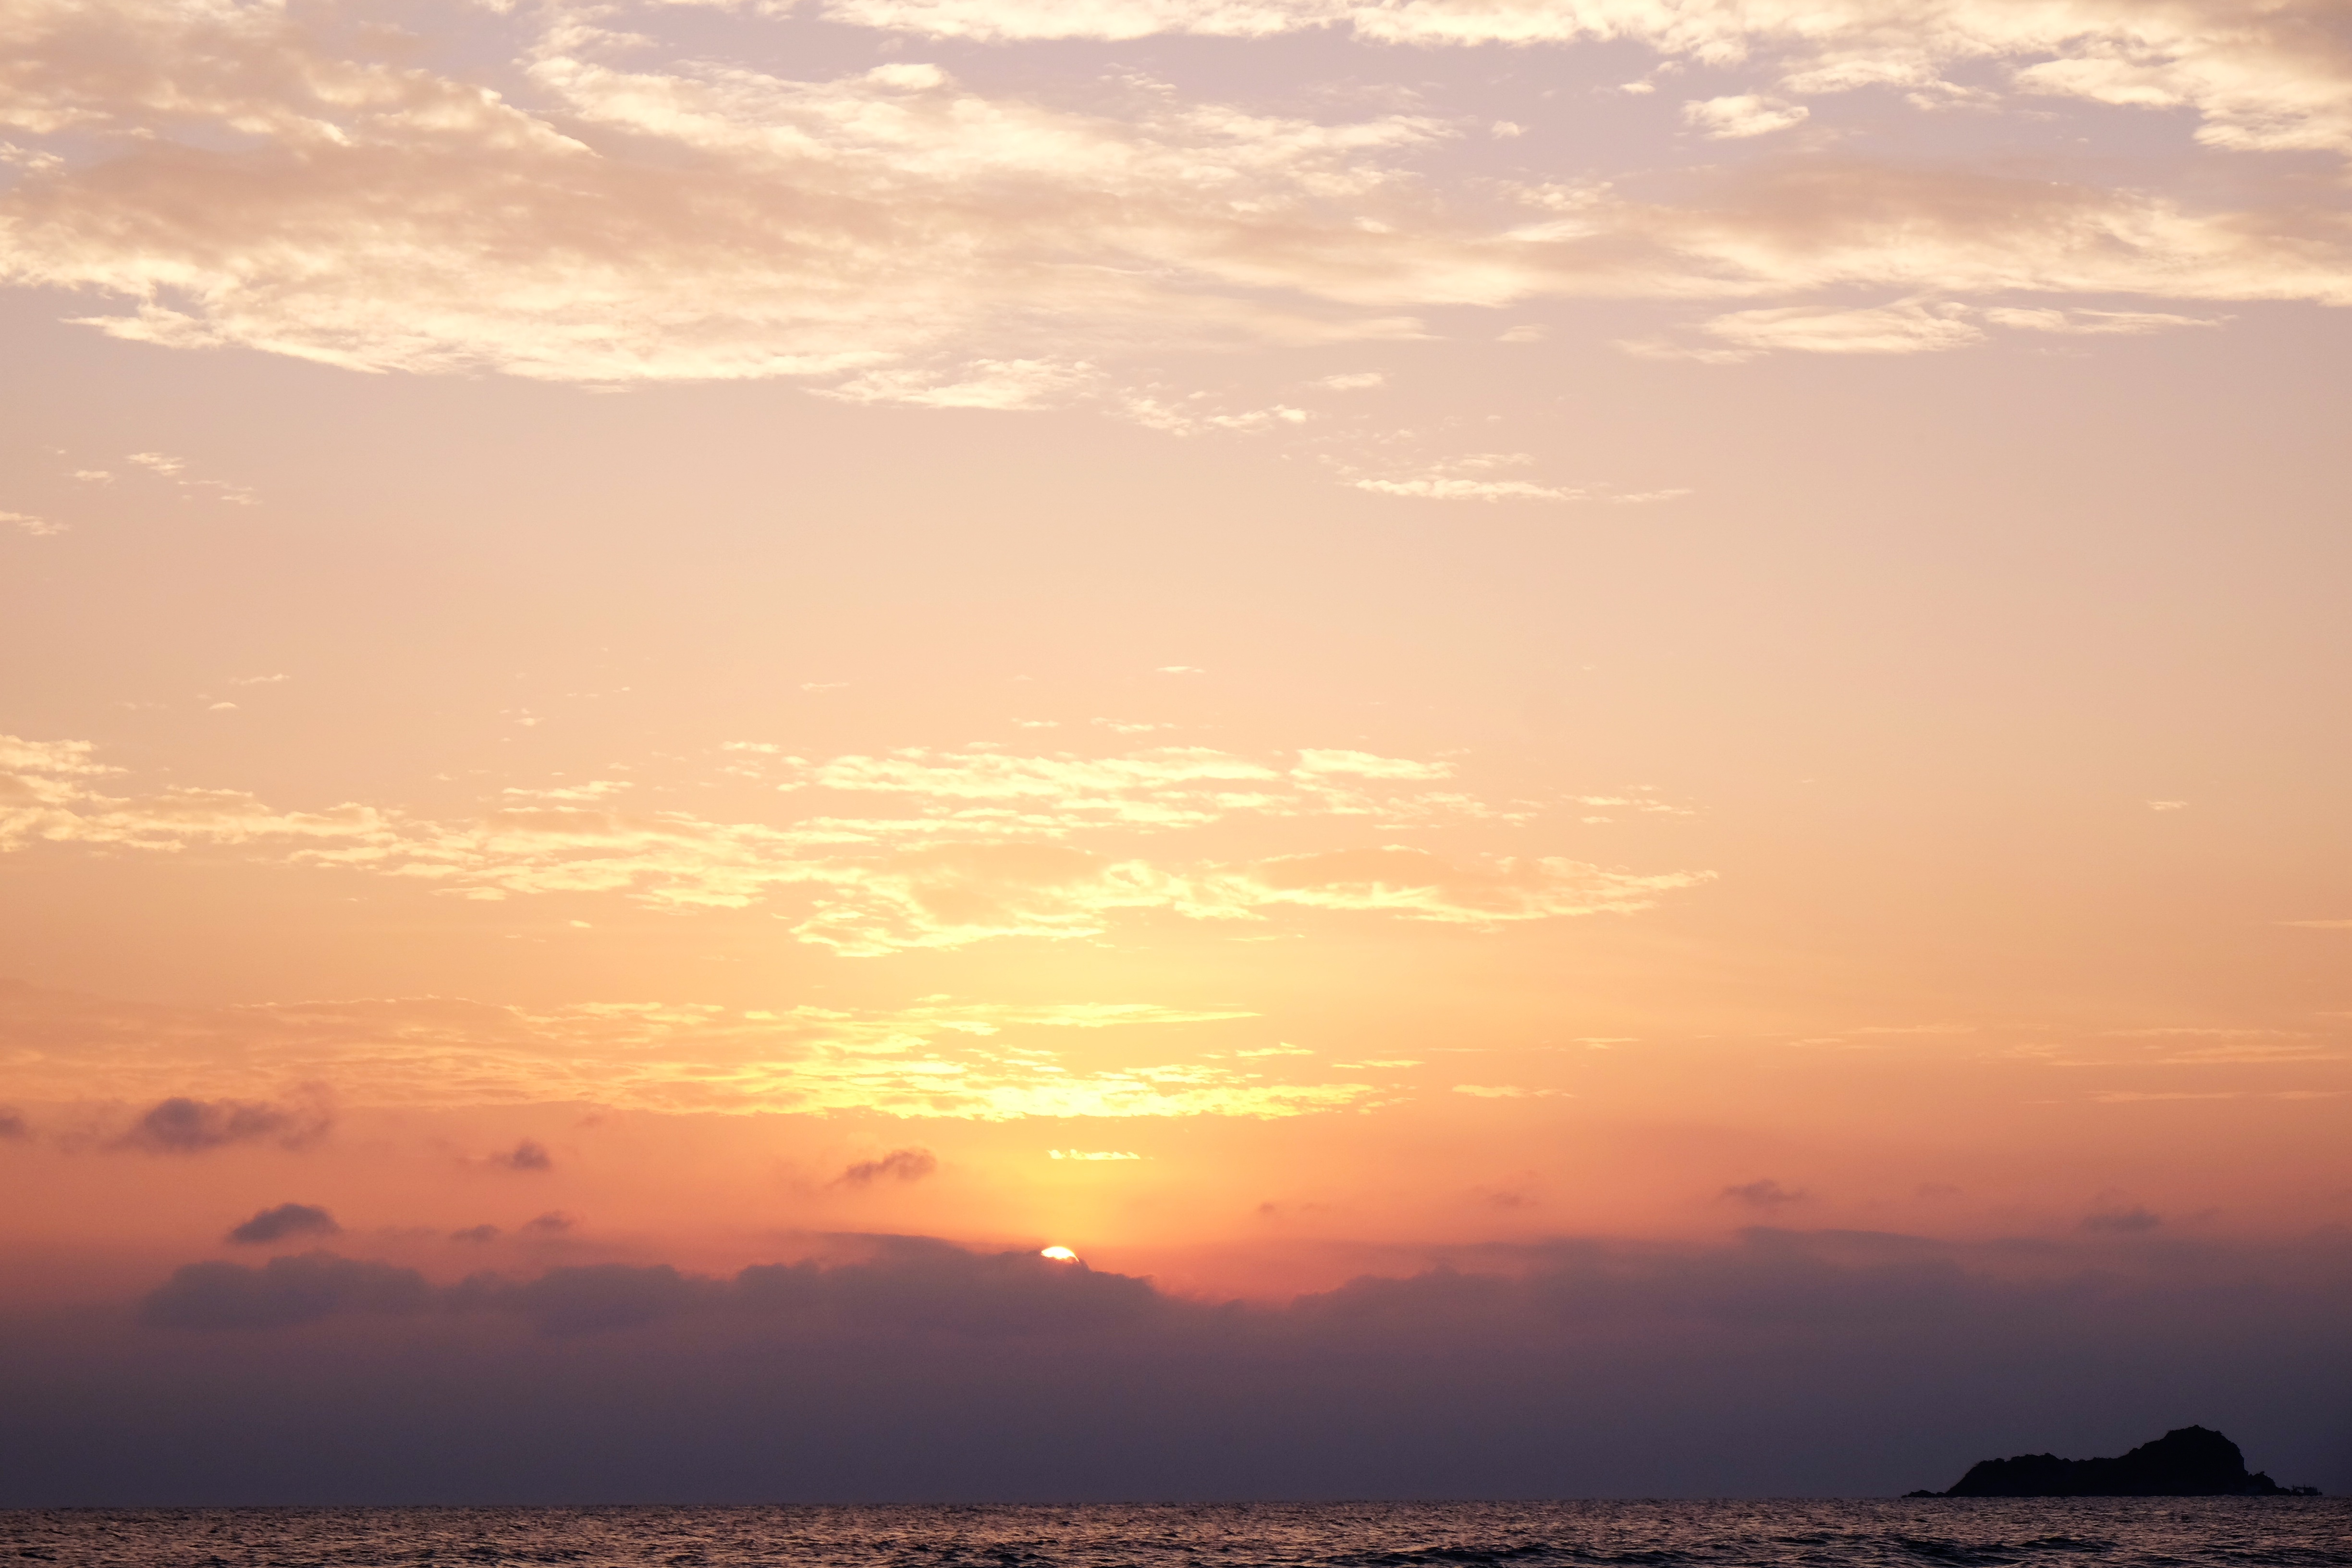
sea, horizon, cloud, sky, sun, sunrise, sunset, sunlight, morning, dawn, atmosphere, dusk, evening, plain, afterglow, red sky at morning